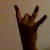
The image shows a hand gesture representing the number 8 in Indian Sign Language.